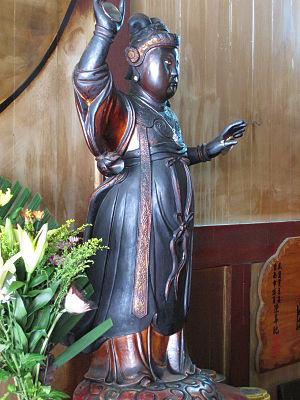
Lei Gong ou Sire Tonnerre est une divinité chinoise responsable du tonnerre. Il a également un rôle justicier et peut causer la mort de personnes qui se sont mal conduites. Il est le plus souvent représenté comme un humanoïde au torse nu doté doté d’un bec d’oiseau ou d’un menton pointu, d’une paire d’ailes et de serres aux pieds, tenant un ciseau dans la main gauche et un maillet dans la main droite. Il peut être accompagné de tambours placés sous ses pieds ou suspendus à côté de sa statue. Très peu de temples lui sont spécifiquement dédiés. Il est aussi appelé Lei Shen ou Lei Zu.